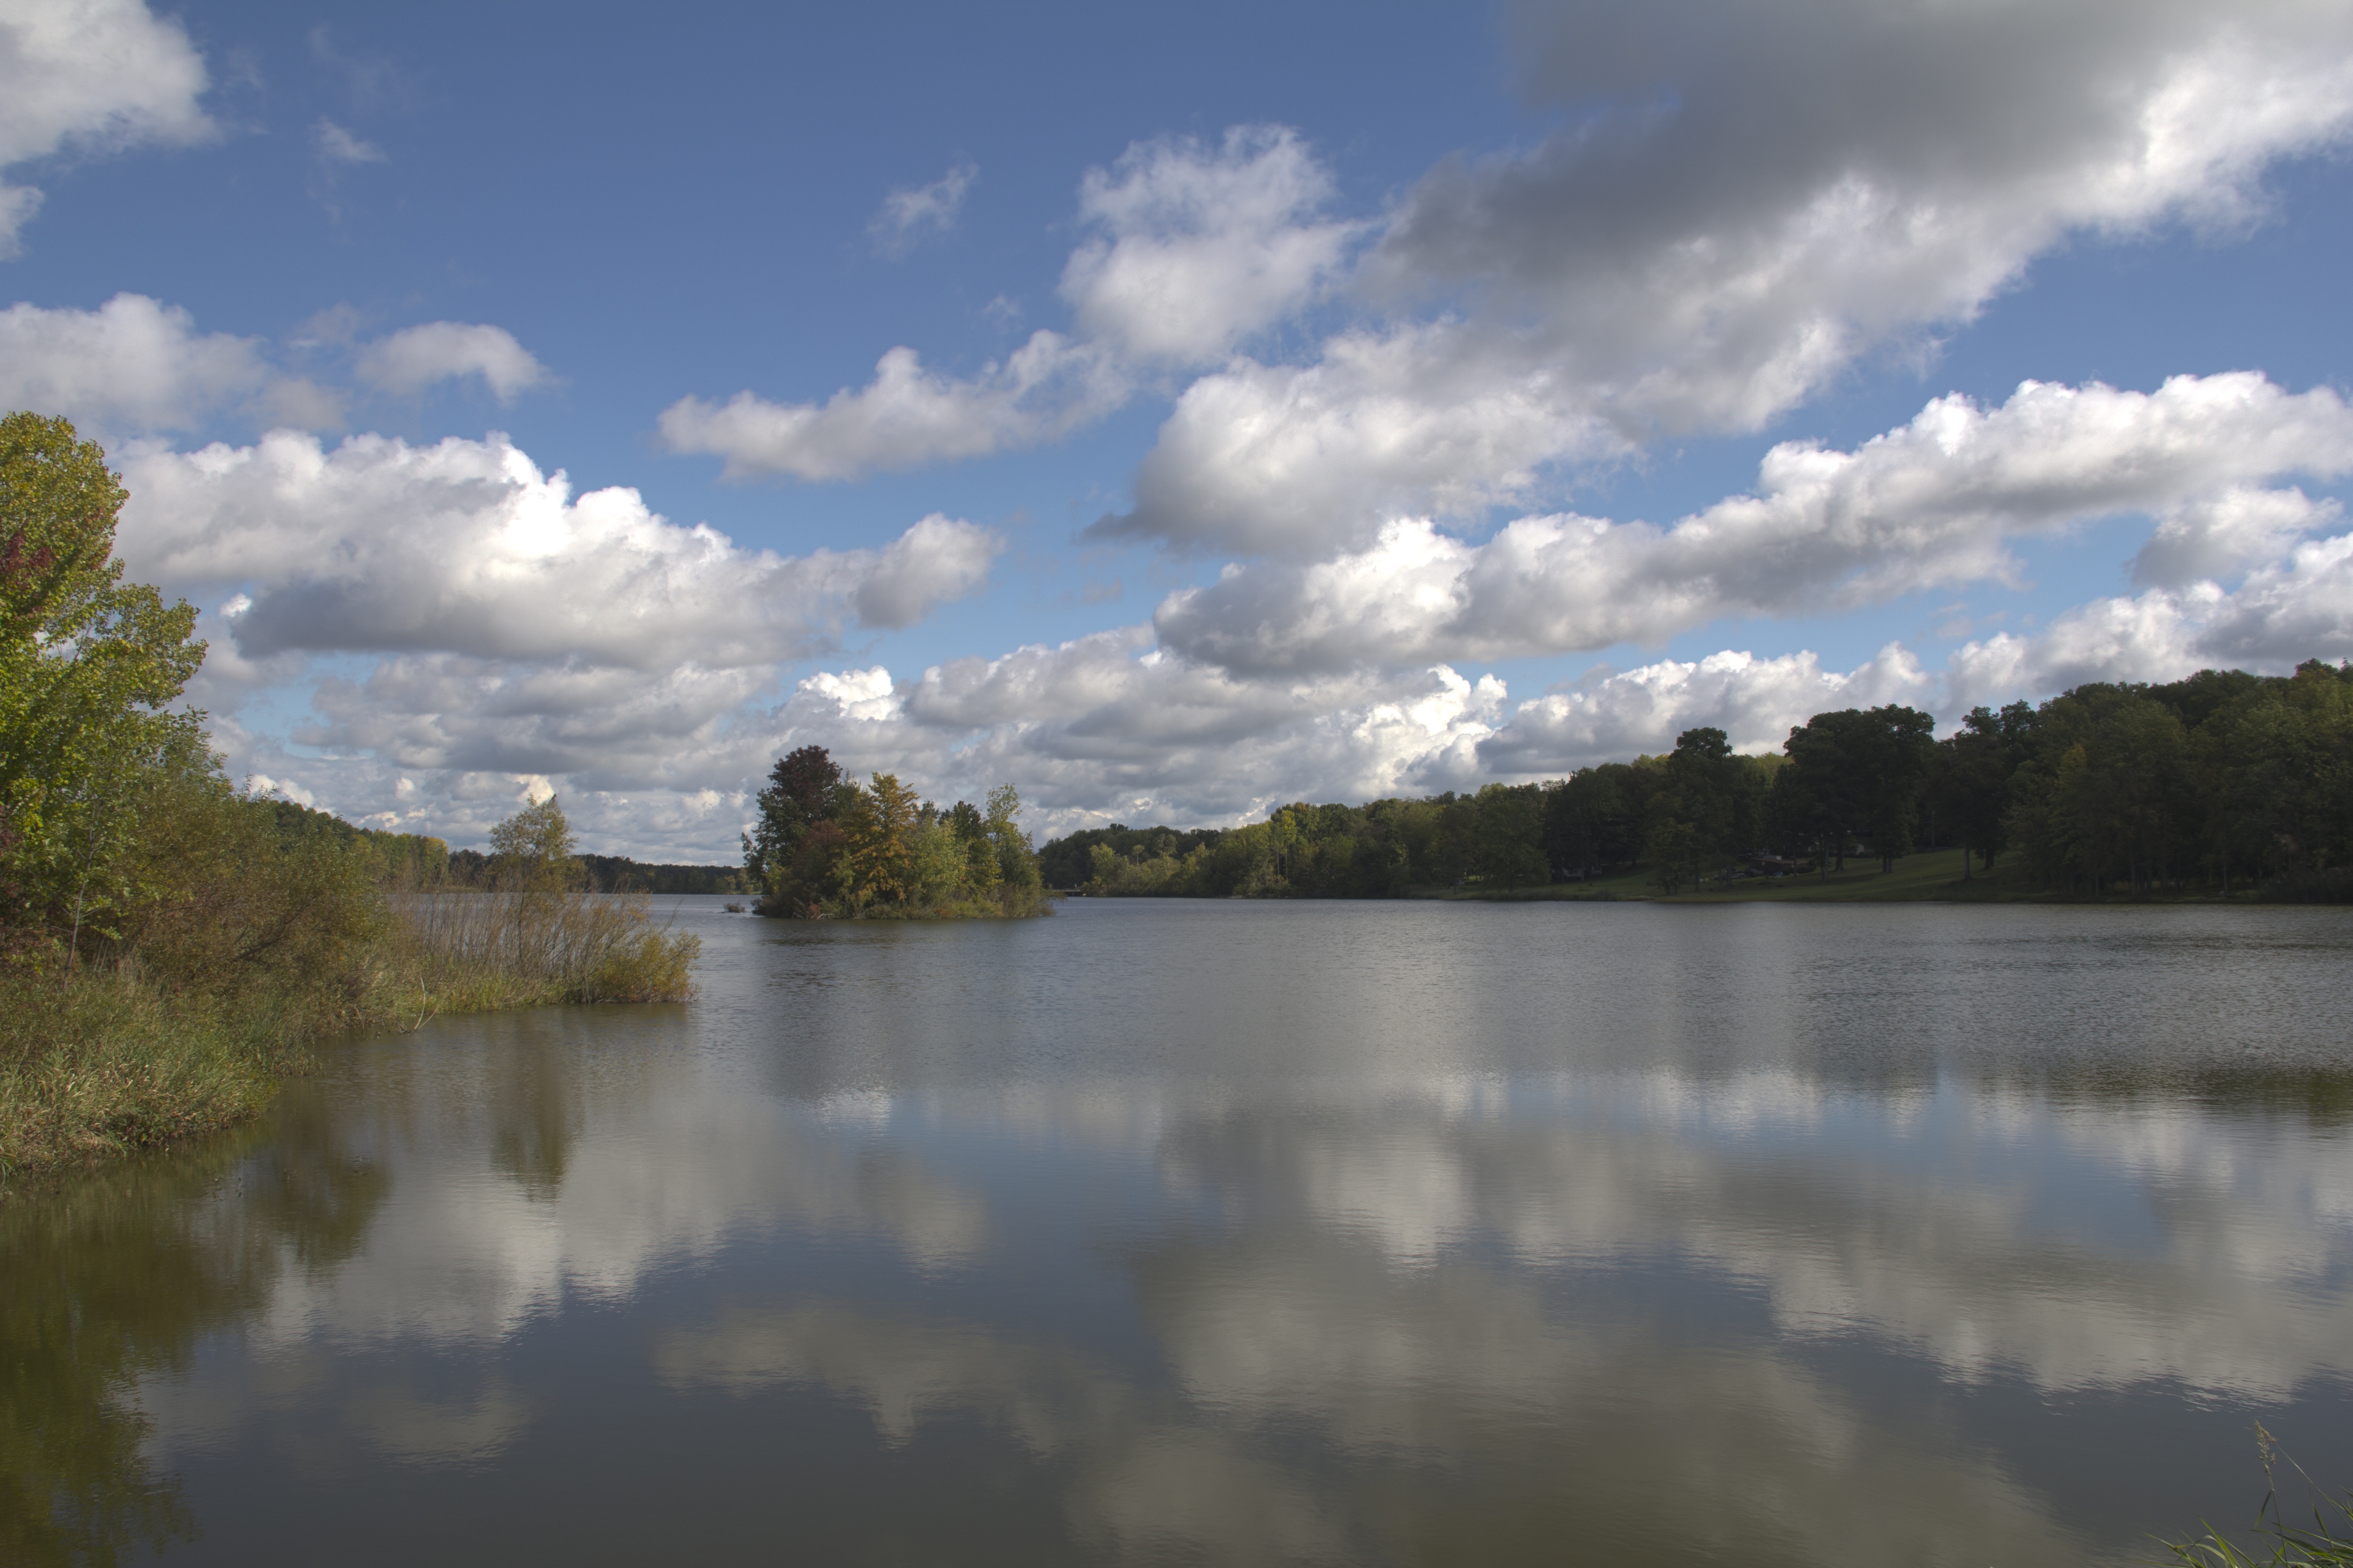
landscape, tree, water, nature, cloud, sky, morning, lake, river, pond, reflection, reservoir, waterway, body of water, wetland, ohio, loch, rural area, geographical feature, atmospheric phenomenon, walborn reservoir